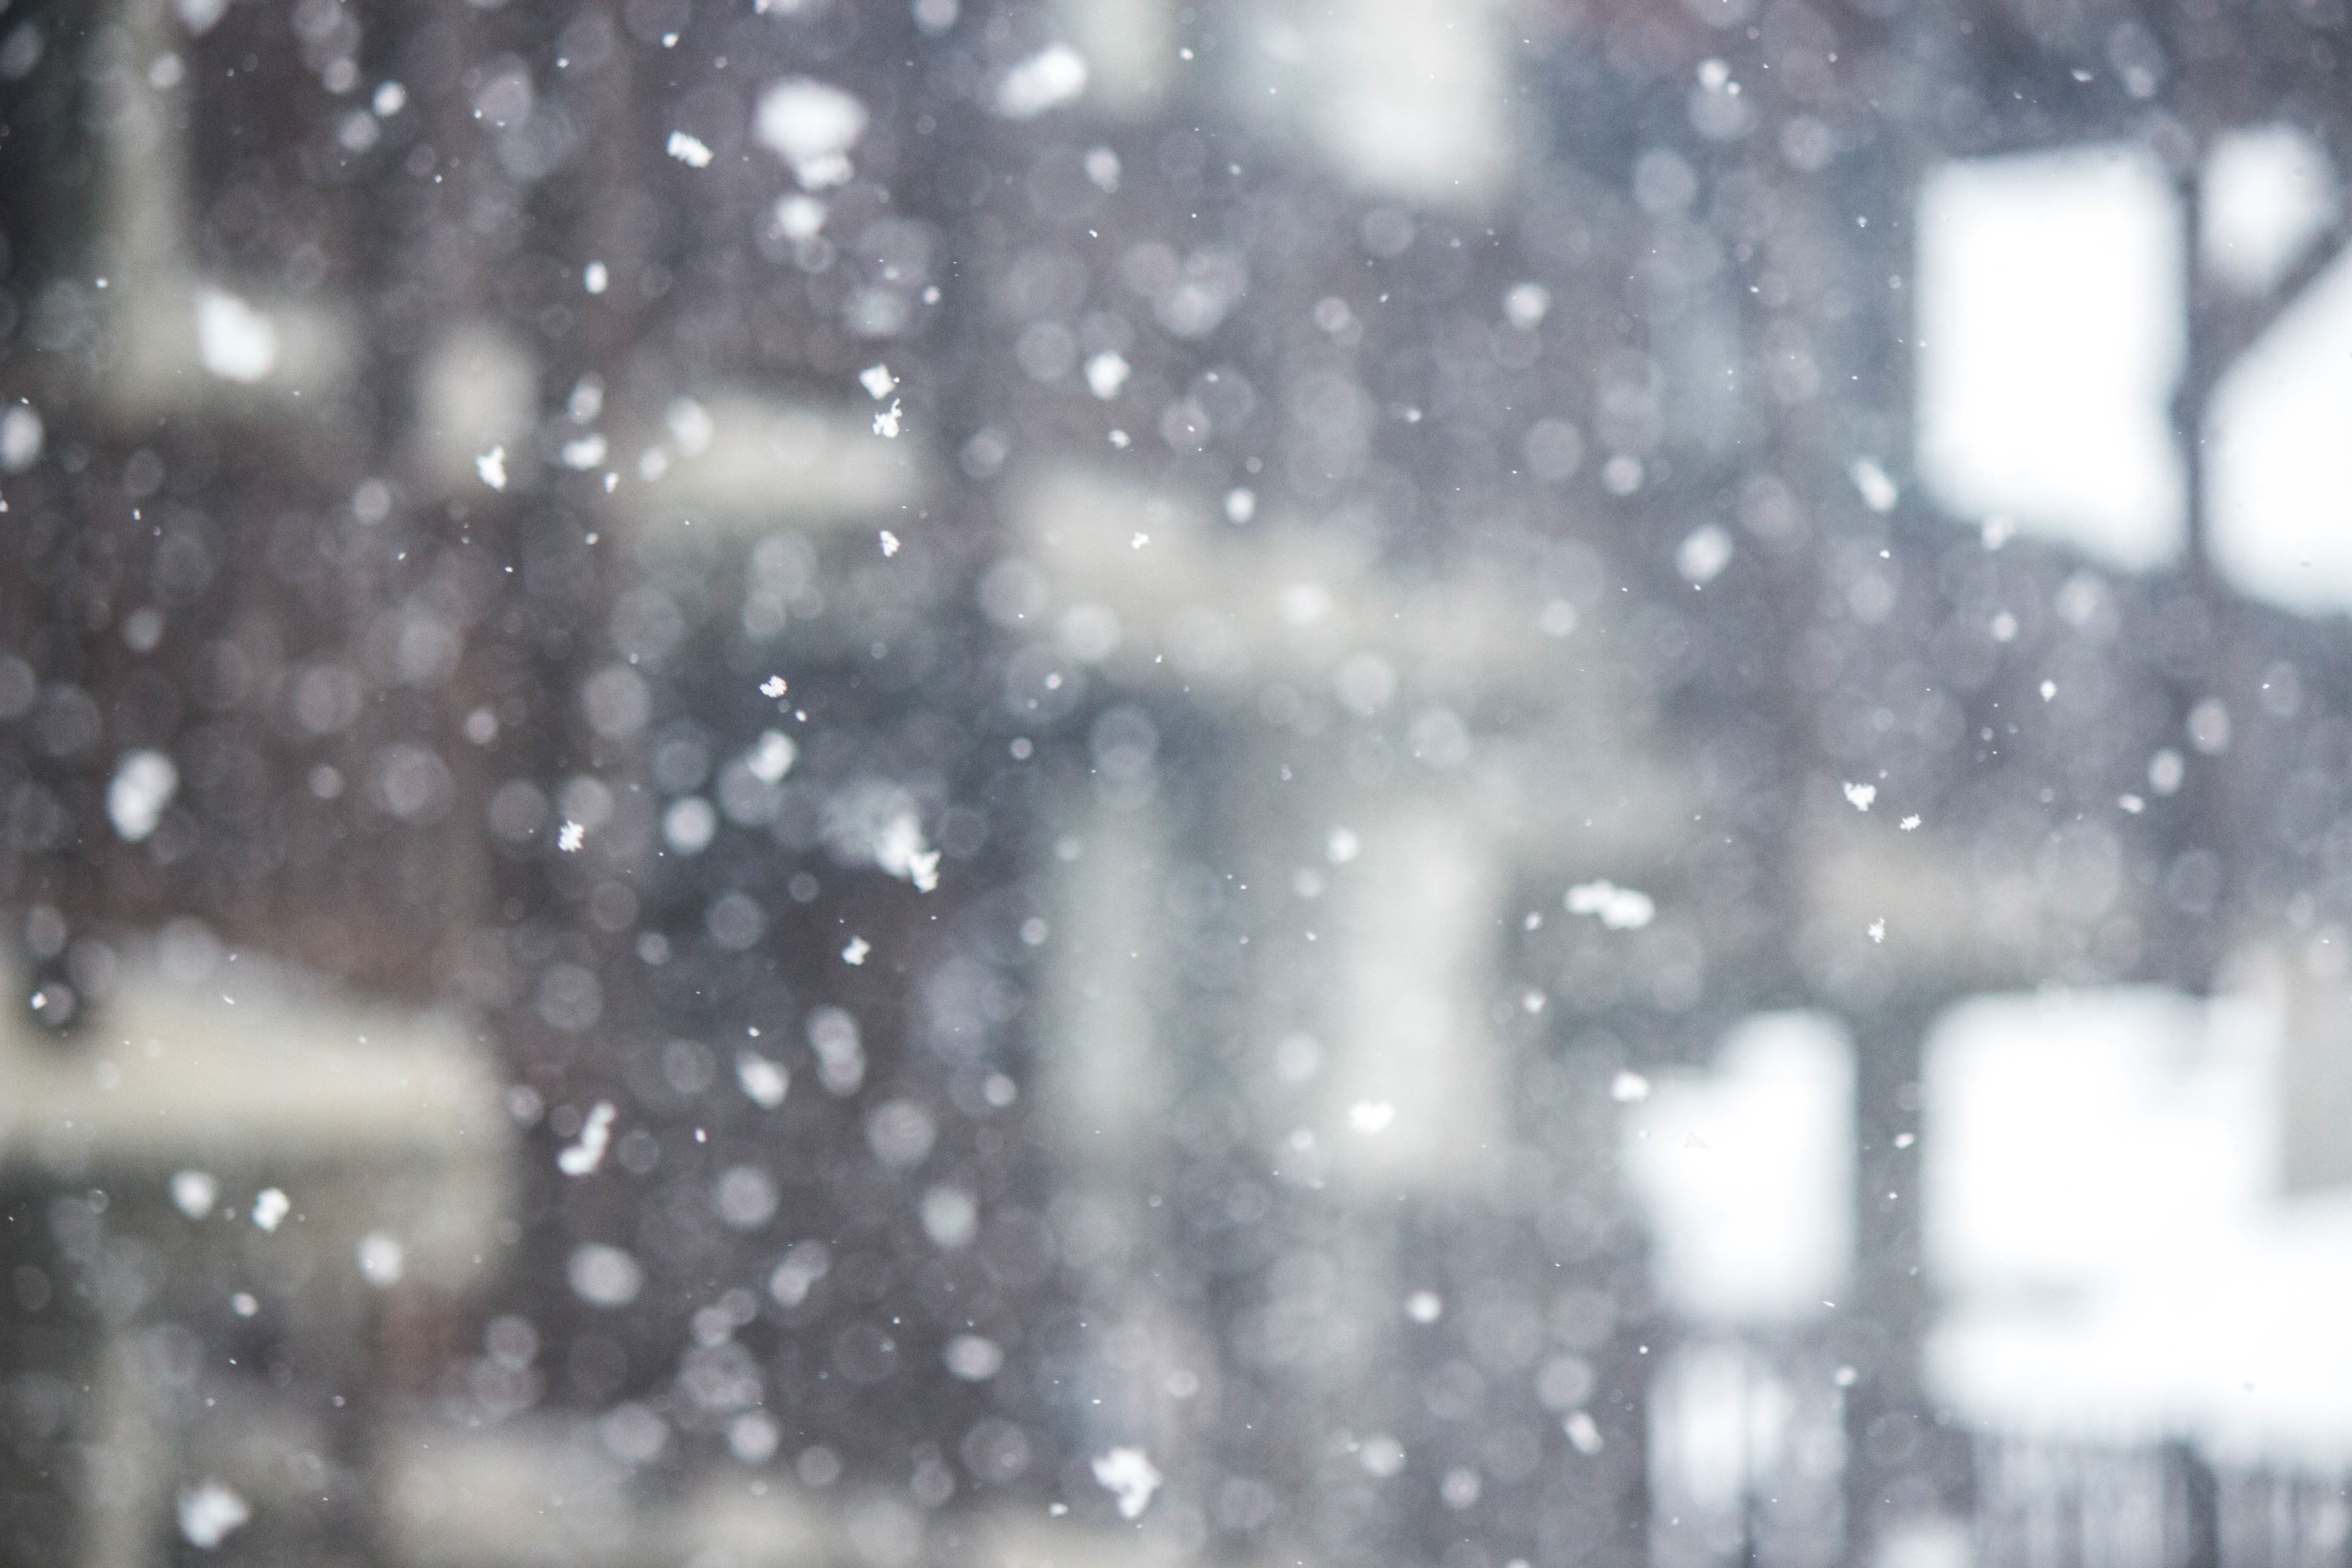
snow, winter, sunlight, rain, ice, weather, season, freezing, rain and snow mixed